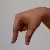
The image shows a hand gesture representing the letter 'Q' in Indian Sign Language.